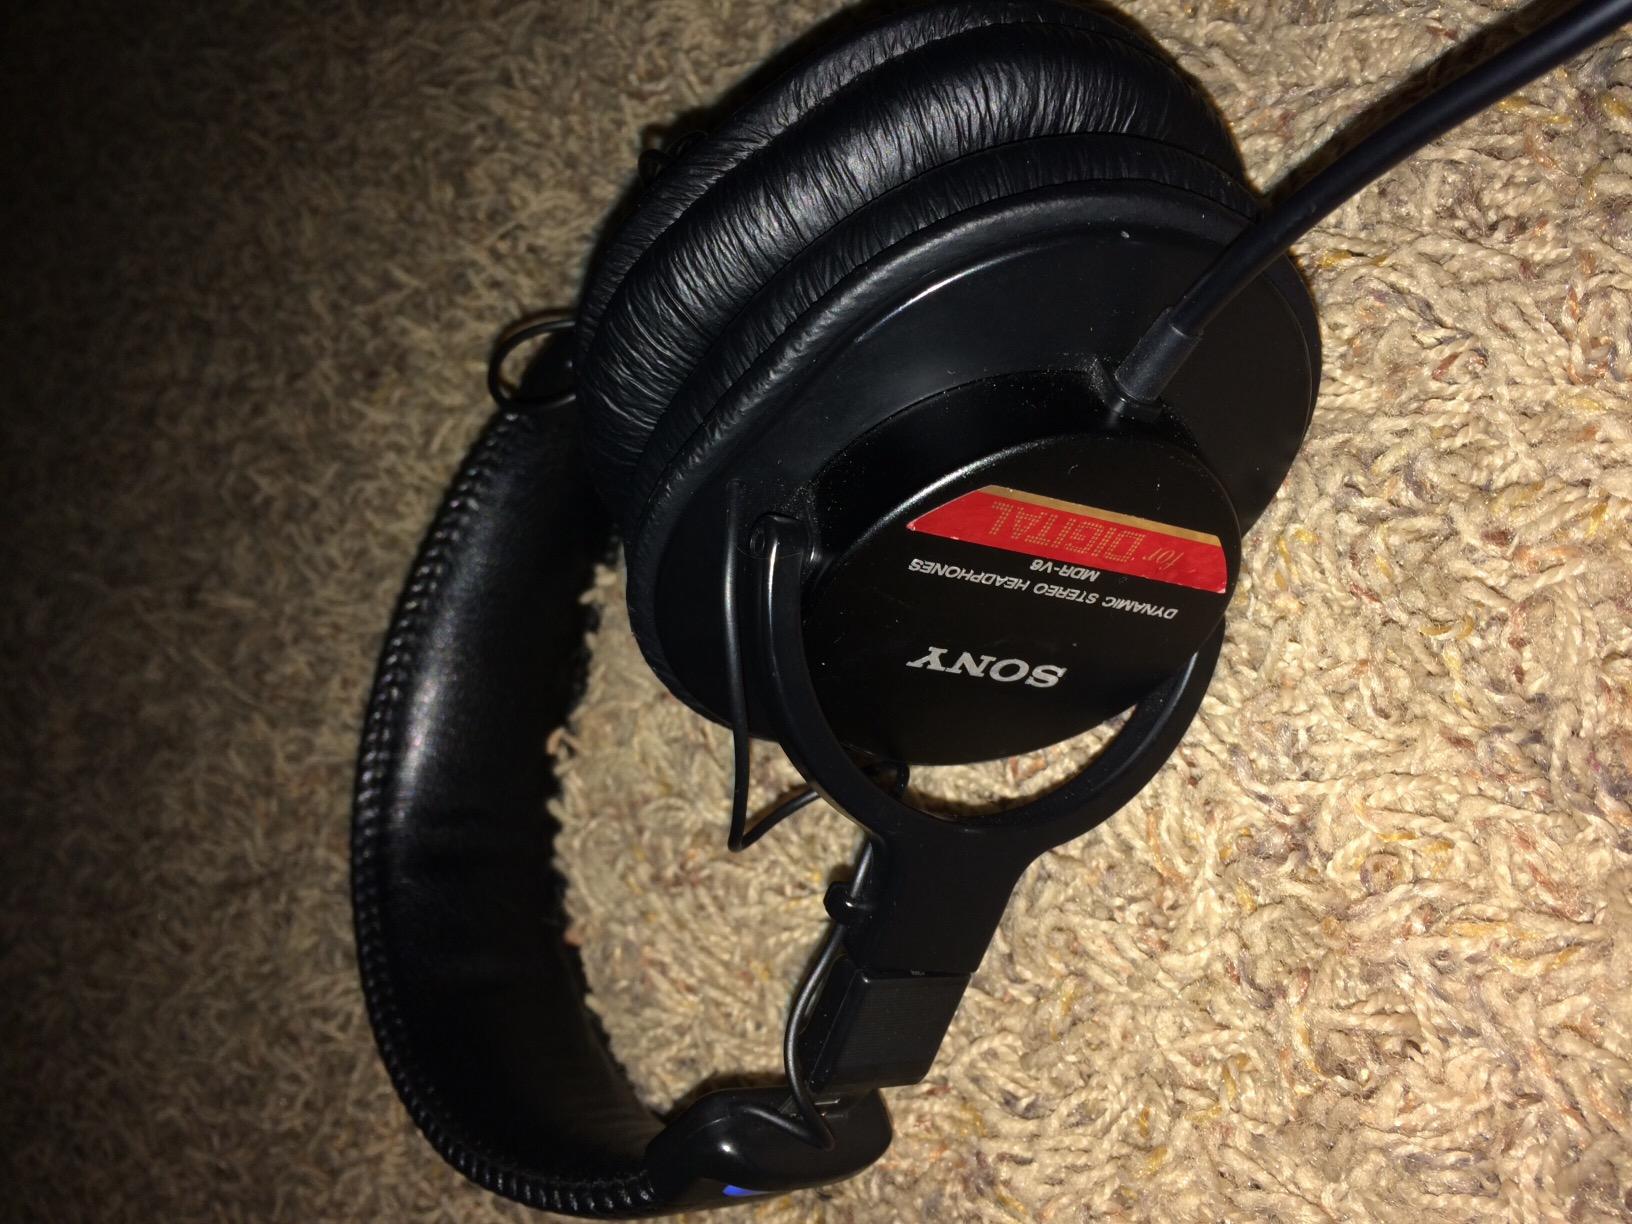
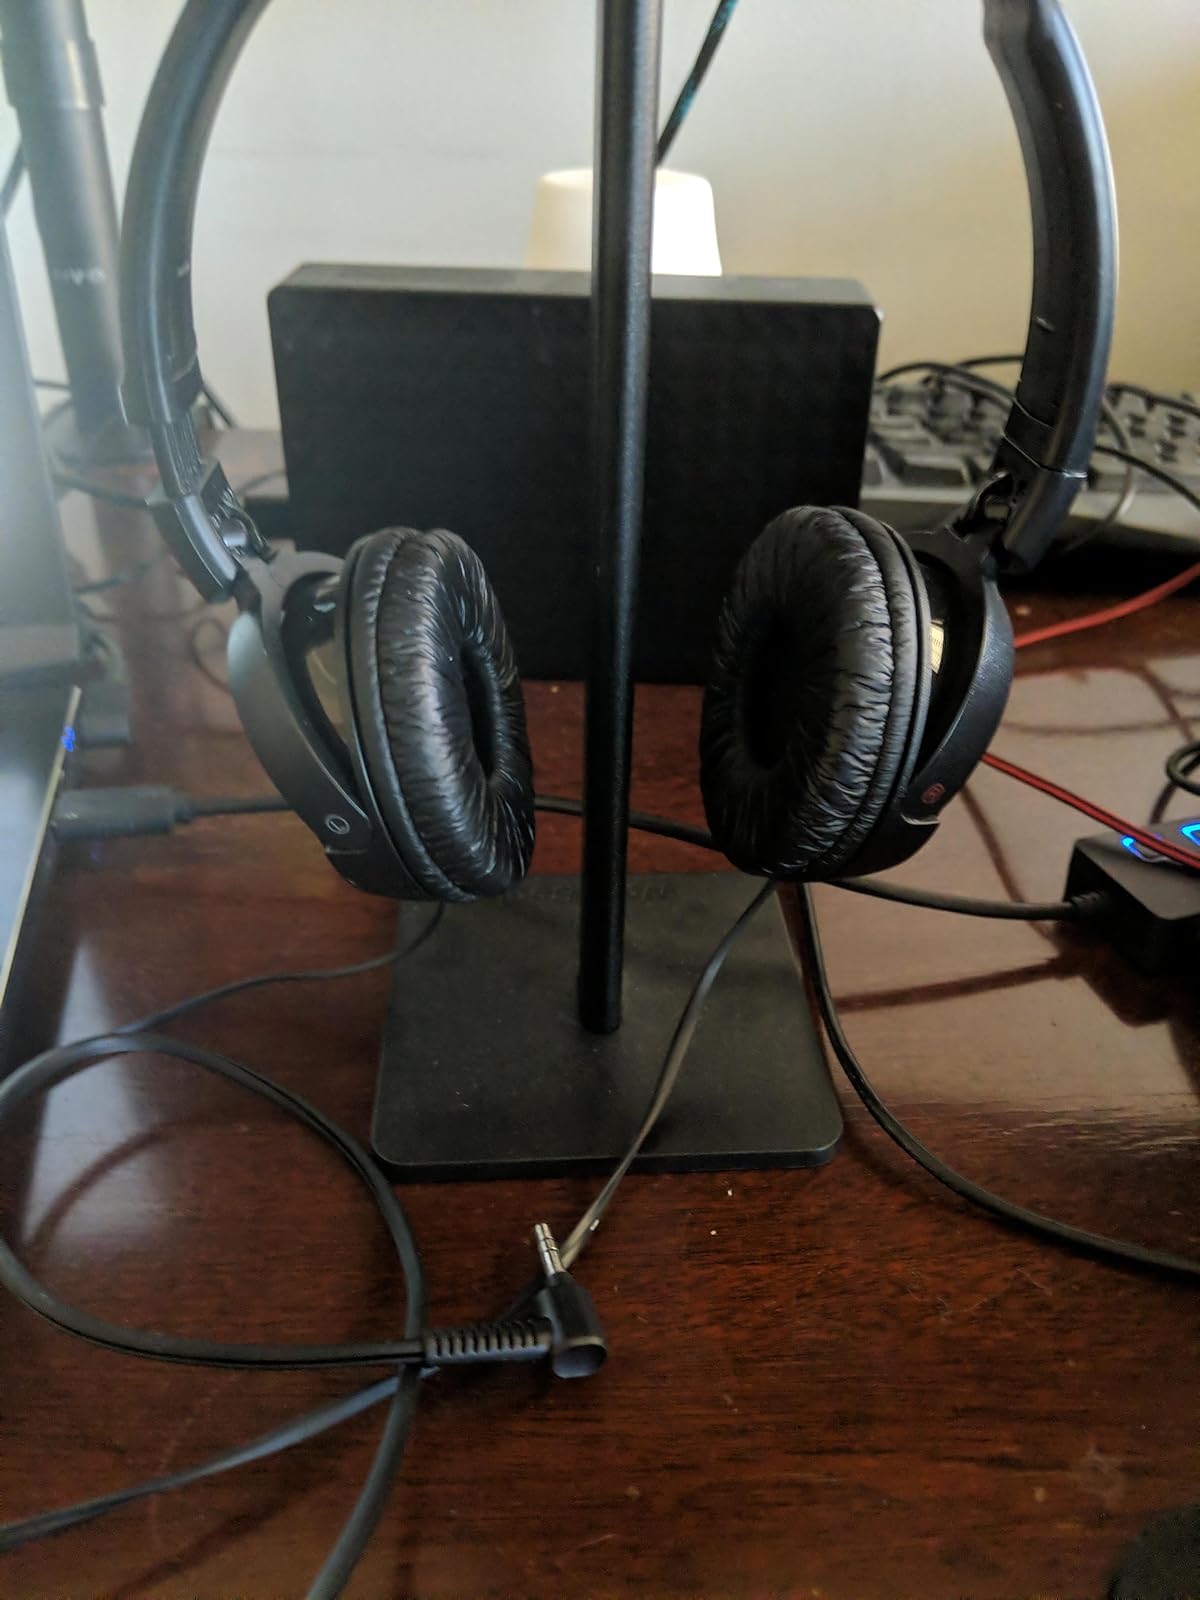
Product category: headphones
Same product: no